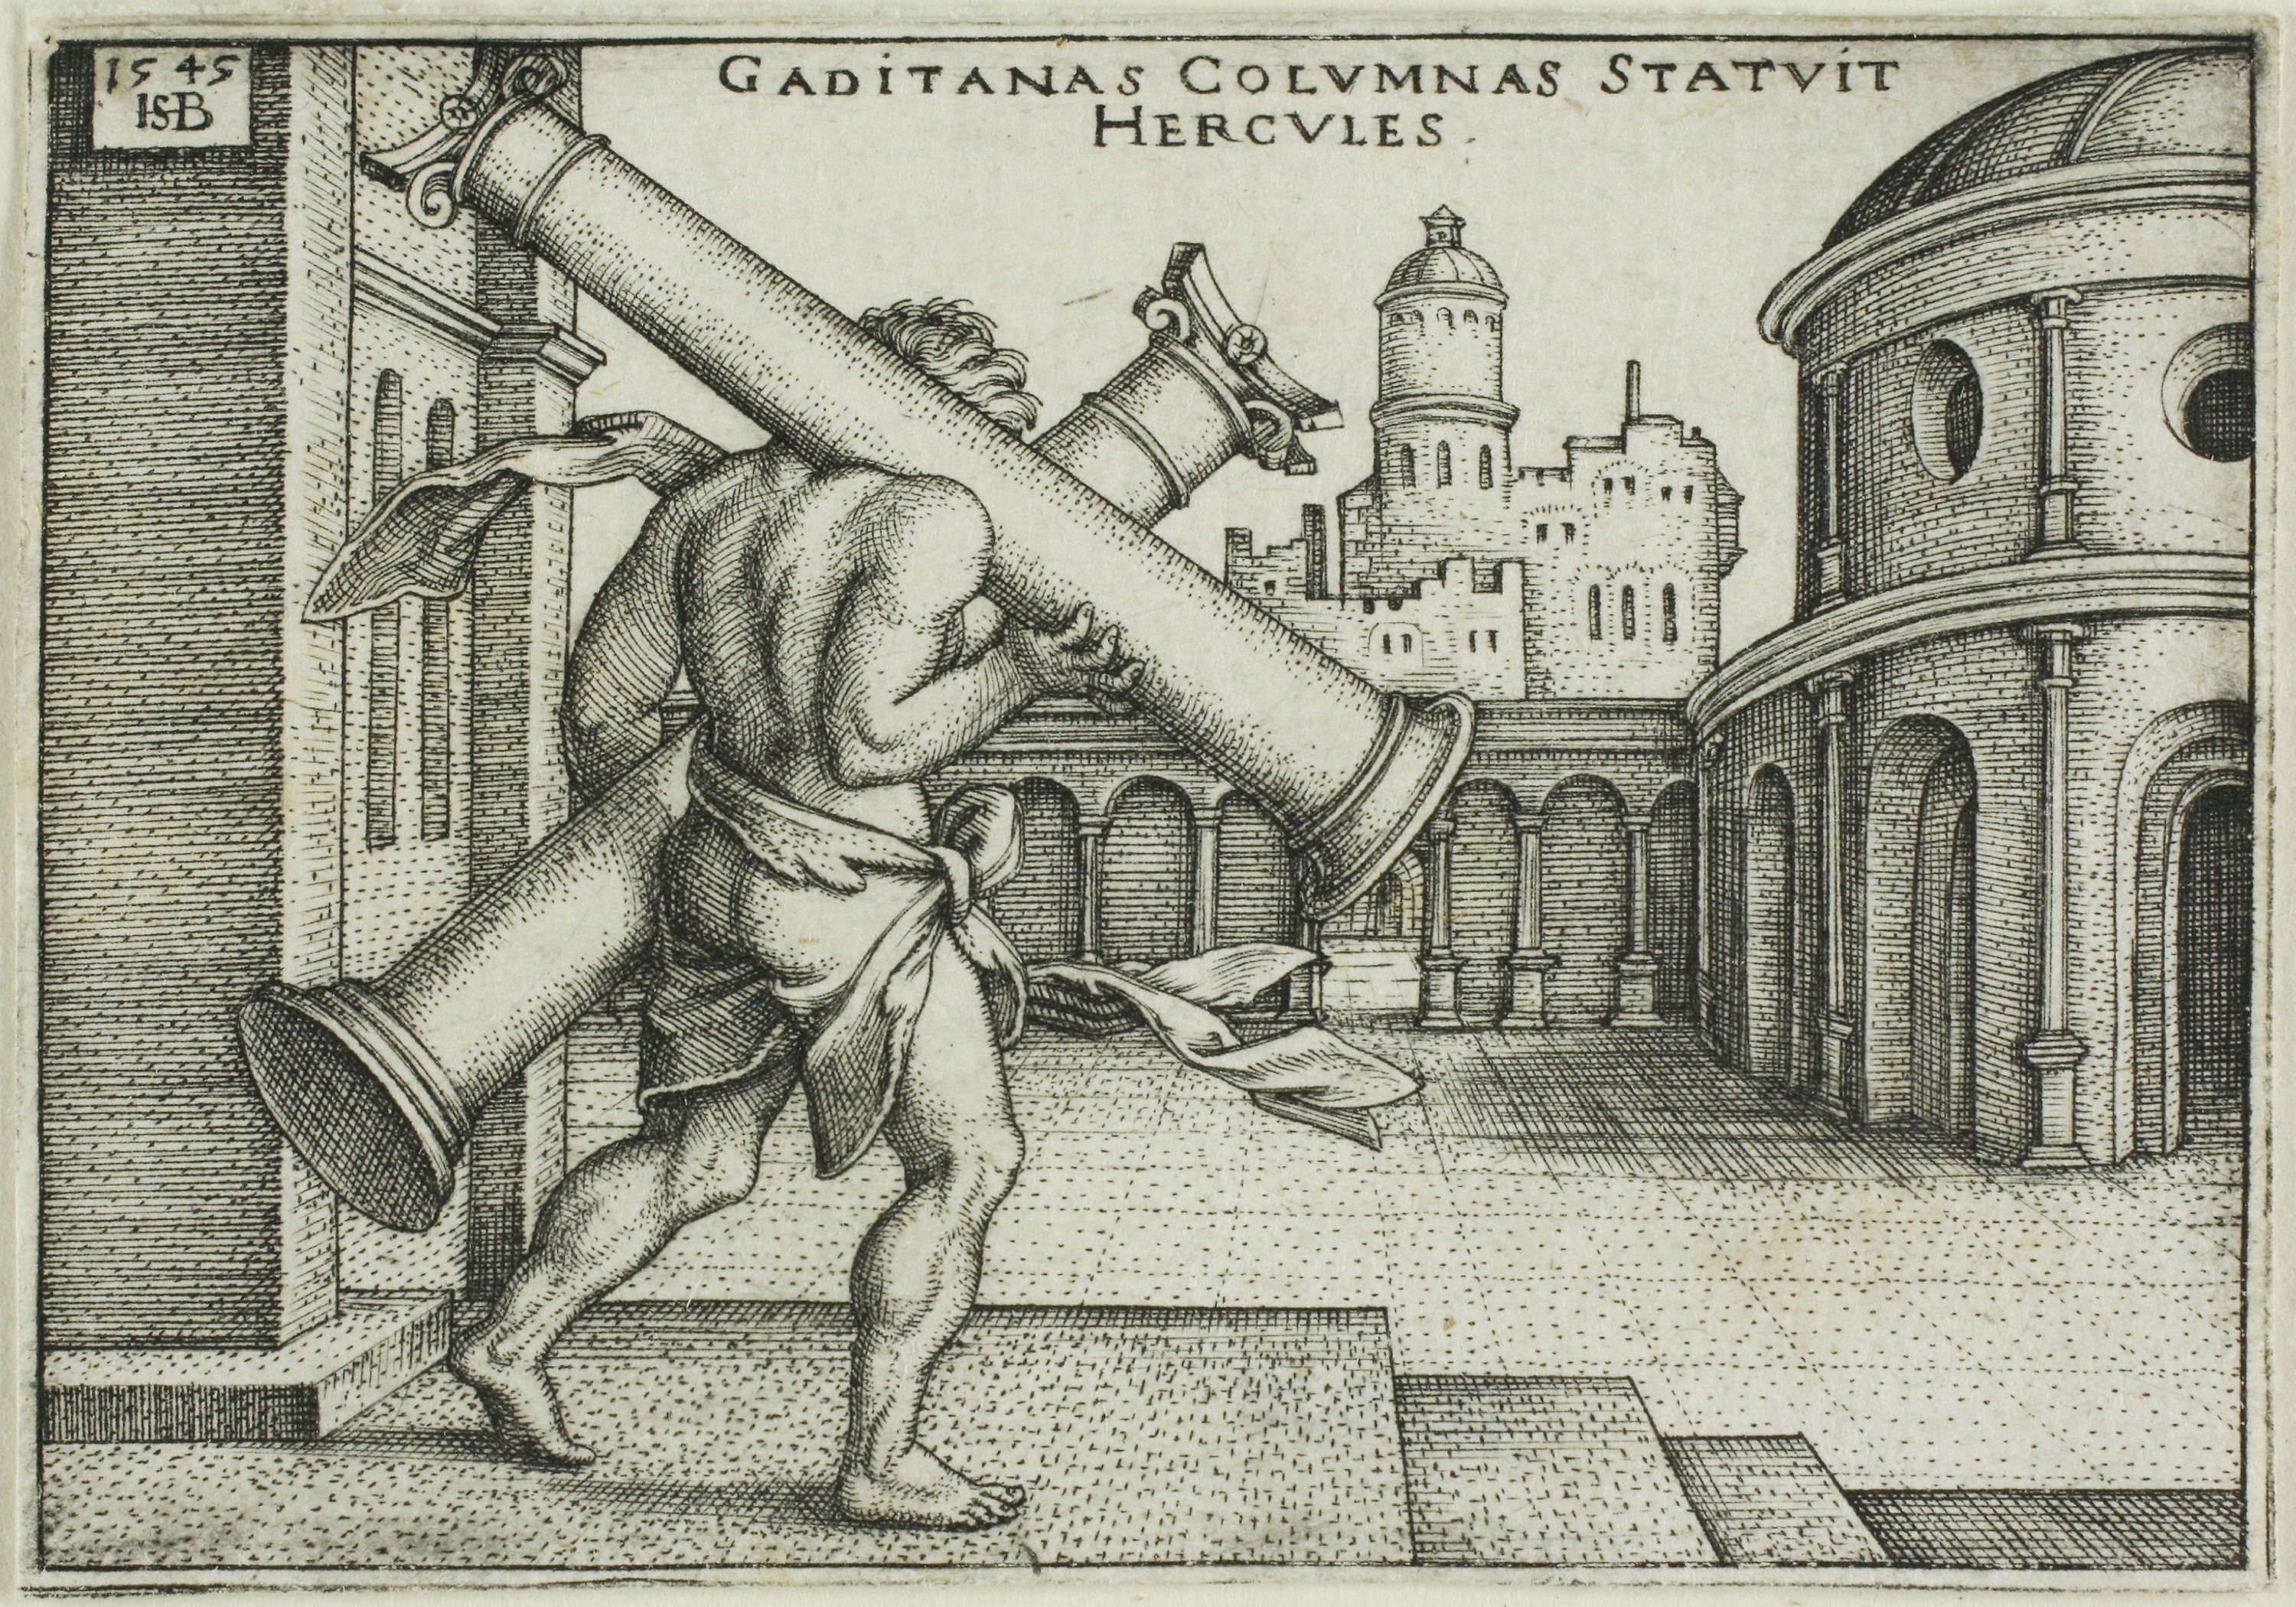
history, art, drawing, visual arts, black and white, sketch, artwork, illustration, middle ages